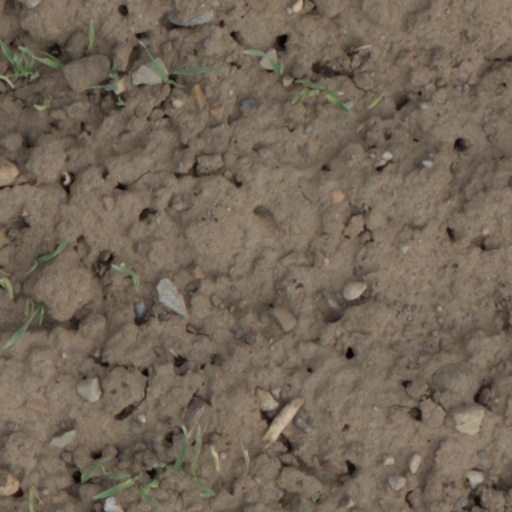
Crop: wheat